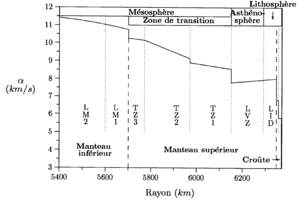
Subdivisions de la croûte et du manteau supérieur dans le modèle PREM.
Les unités structurales de la Terre sont les couches de matières qui la composent.
L'asthénosphère est la partie ductile du manteau supérieur terrestre. Elle s'étend de la lithosphère jusqu'au manteau inférieur sur 700 kilomètres.
La low velocity zone ou, en français, zone de moindre vitesse est la zone du manteau supérieur terrestre au travers de laquelle les ondes sismiques se propagent à faible vitesse. Elle forme la limite entre la lithosphère, sus-jacente, et l'asthénosphère, sous-jacente.
La structure interne de la Terre désigne la répartition en enveloppes successives de la Terre : principalement la croûte terrestre, le manteau et le noyau, selon le modèle géologique actuel, qui s'efforce de décrire leurs propriétés et leurs comportements au cours des temps géologiques.